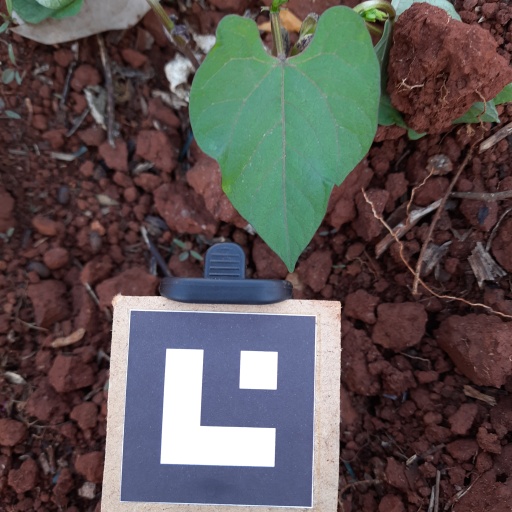
Observations: wavy surface, no eating holes, under shade